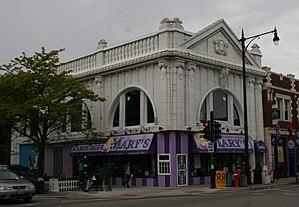
Andersonville est un quartier gay de la ville de Chicago en Illinois aux États-Unis. Il est situé dans la partie ouest du secteur communautaire d'Edgewater. Le quartier est habité et fréquenté par la communauté LGBT à l'instar de Boystown, plus au sud.